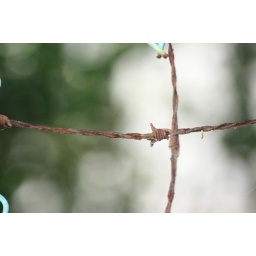
Fantastic rusty barbed wire fence caught up in Brisbane